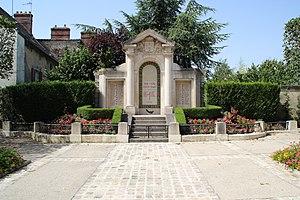
Monument aux morts de Dourdan en France.